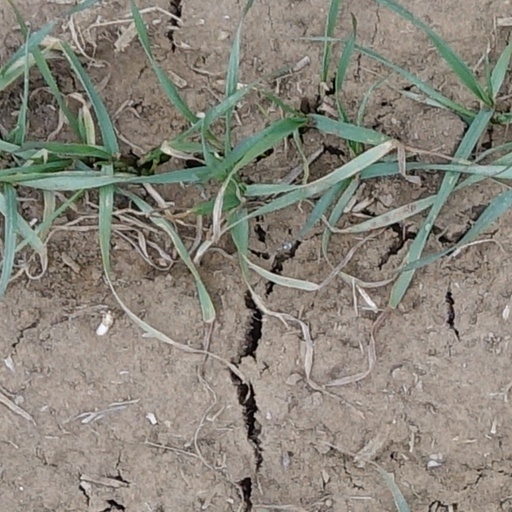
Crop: wheat